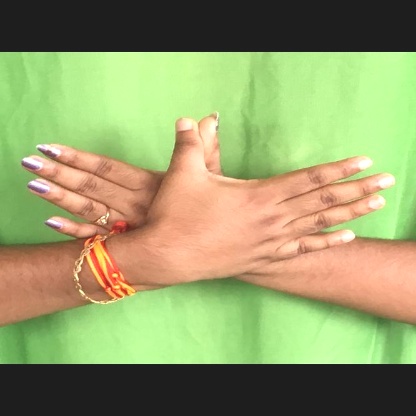
Mudra: Garuda